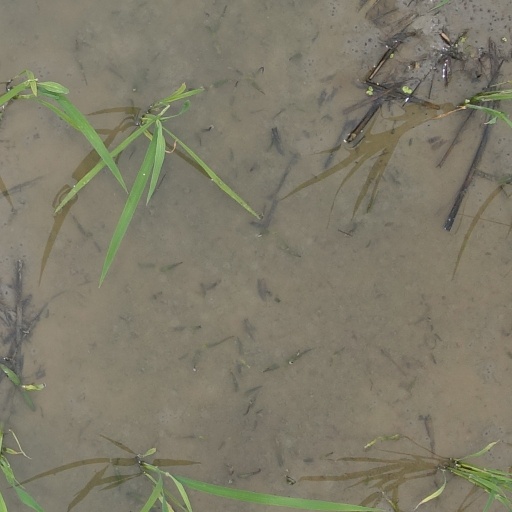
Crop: rice